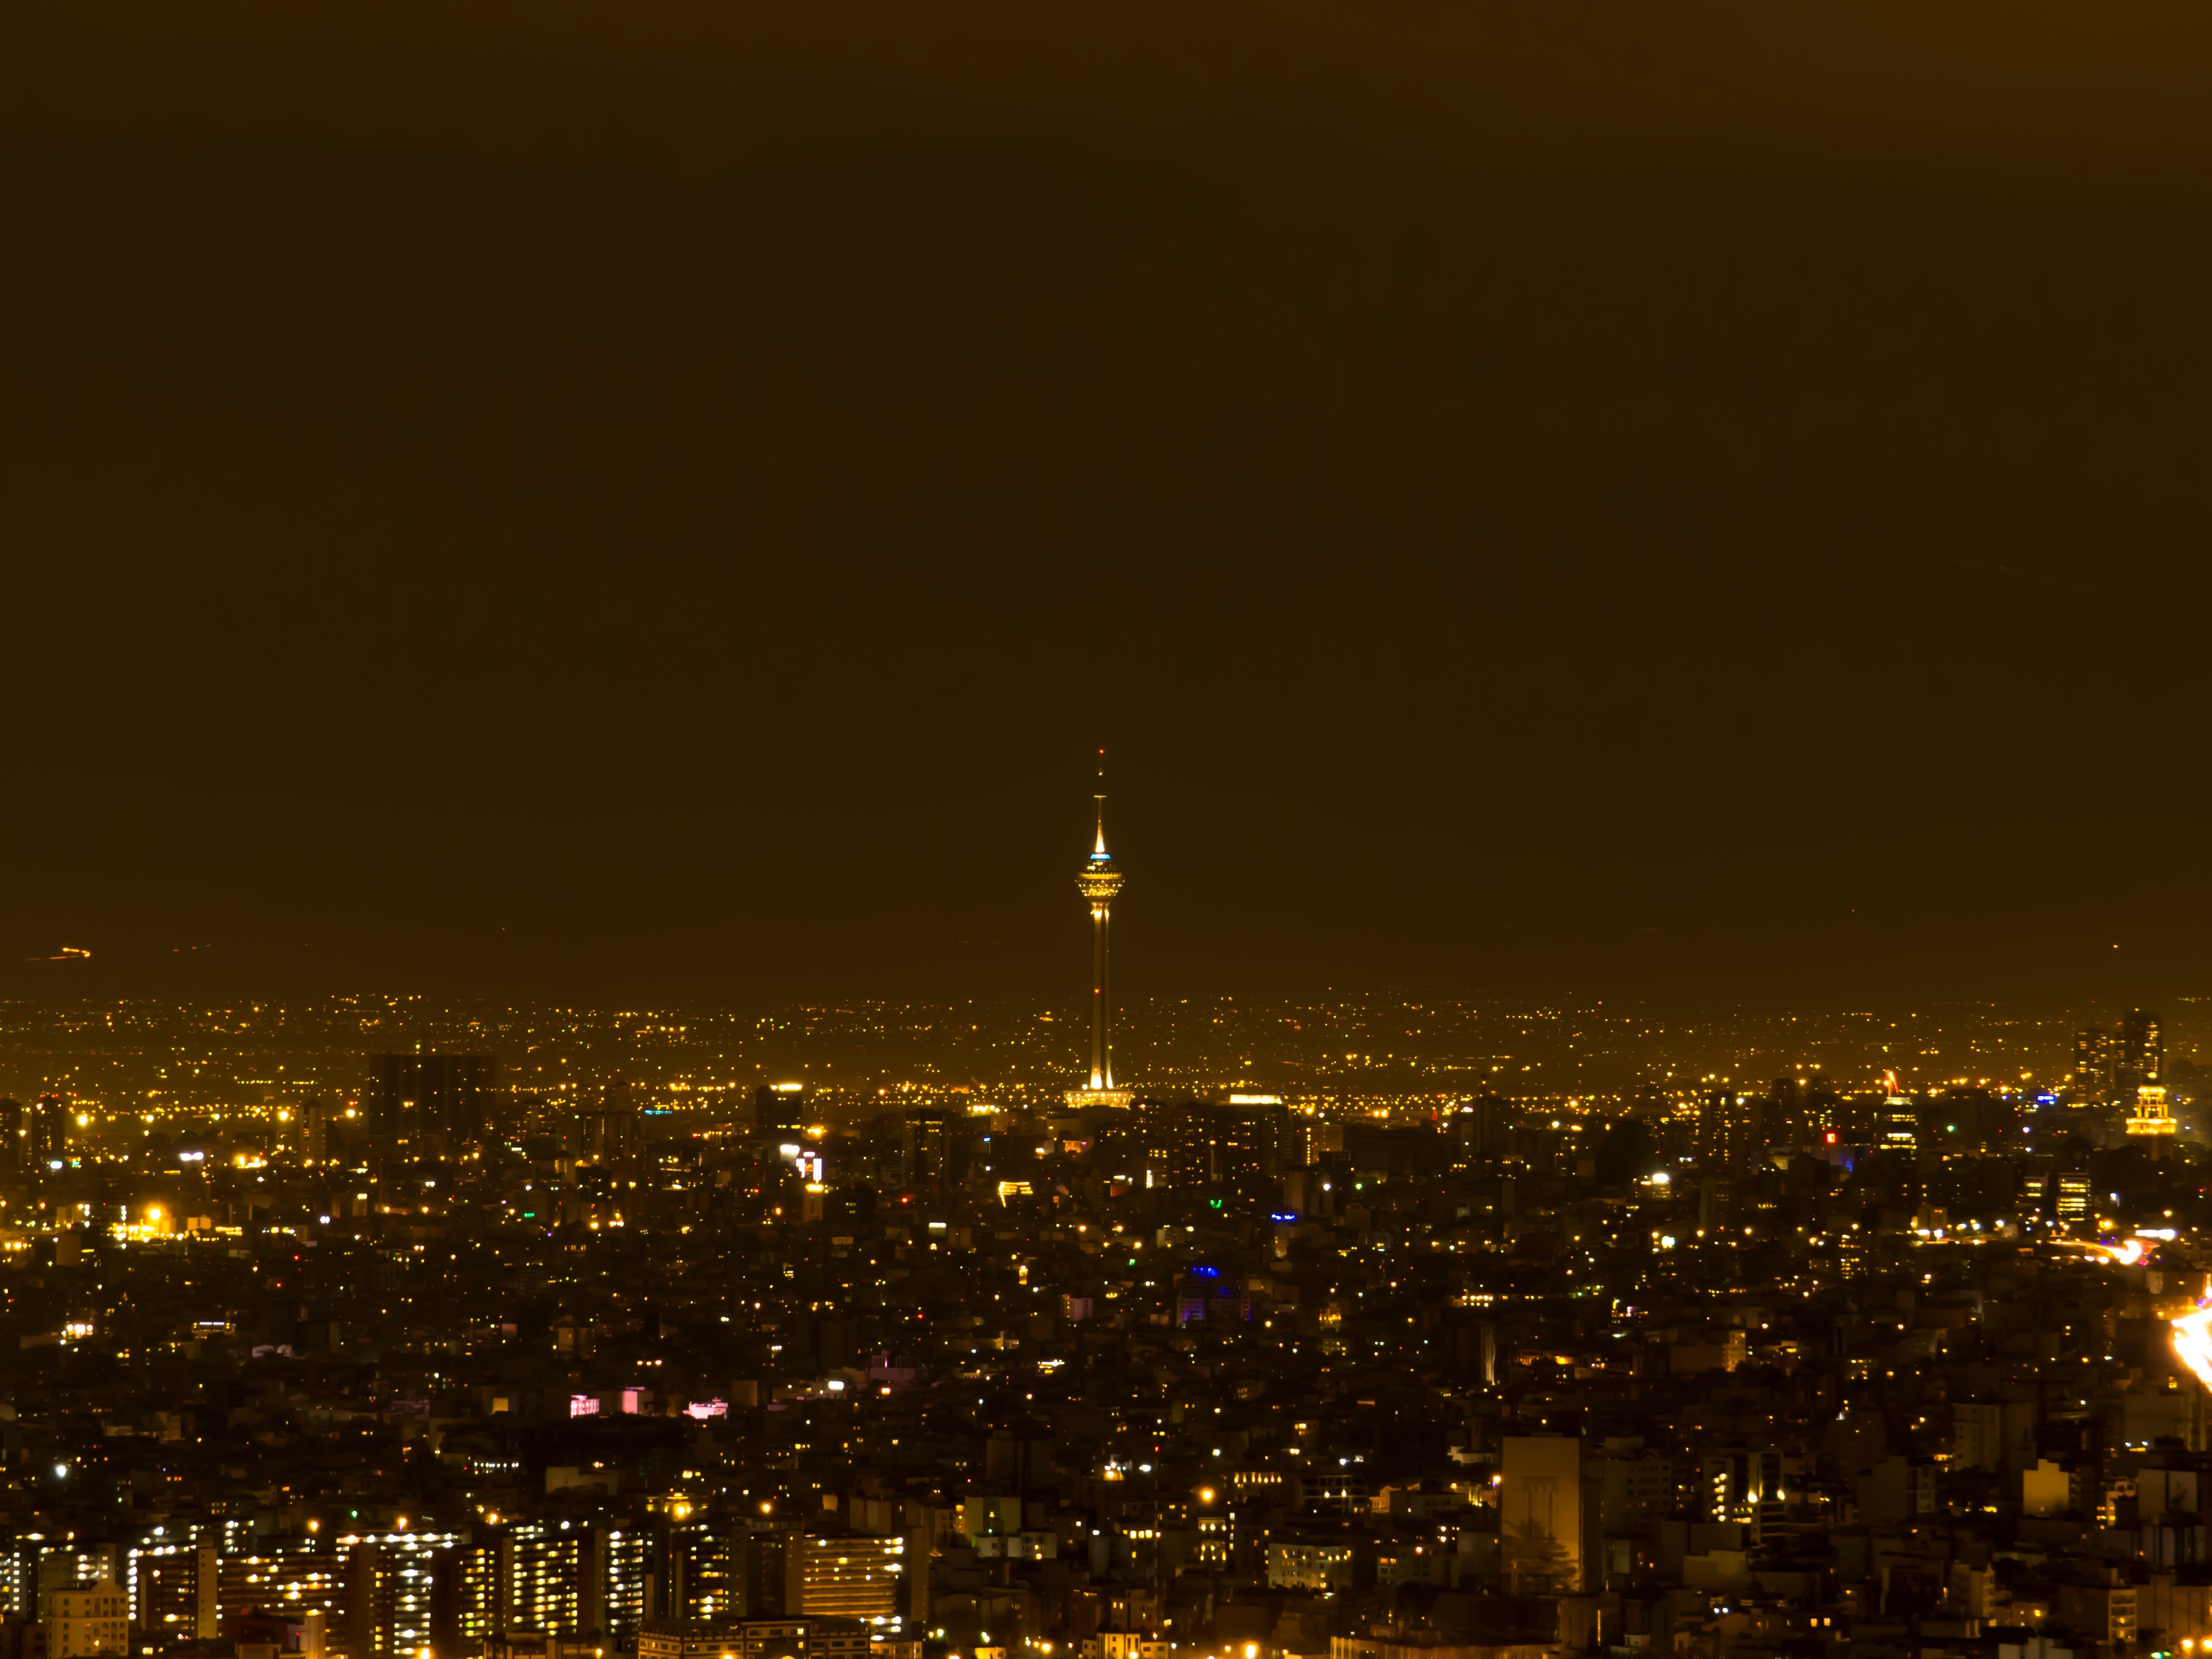
horizon, skyline, night, dawn, city, skyscraper, cityscape, dusk, evening, darkness, metropolis, human settlement, atmosphere of earth, metropolitan area